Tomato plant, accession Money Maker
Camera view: bottom (45 deg); turntable rotation: 270 degrees
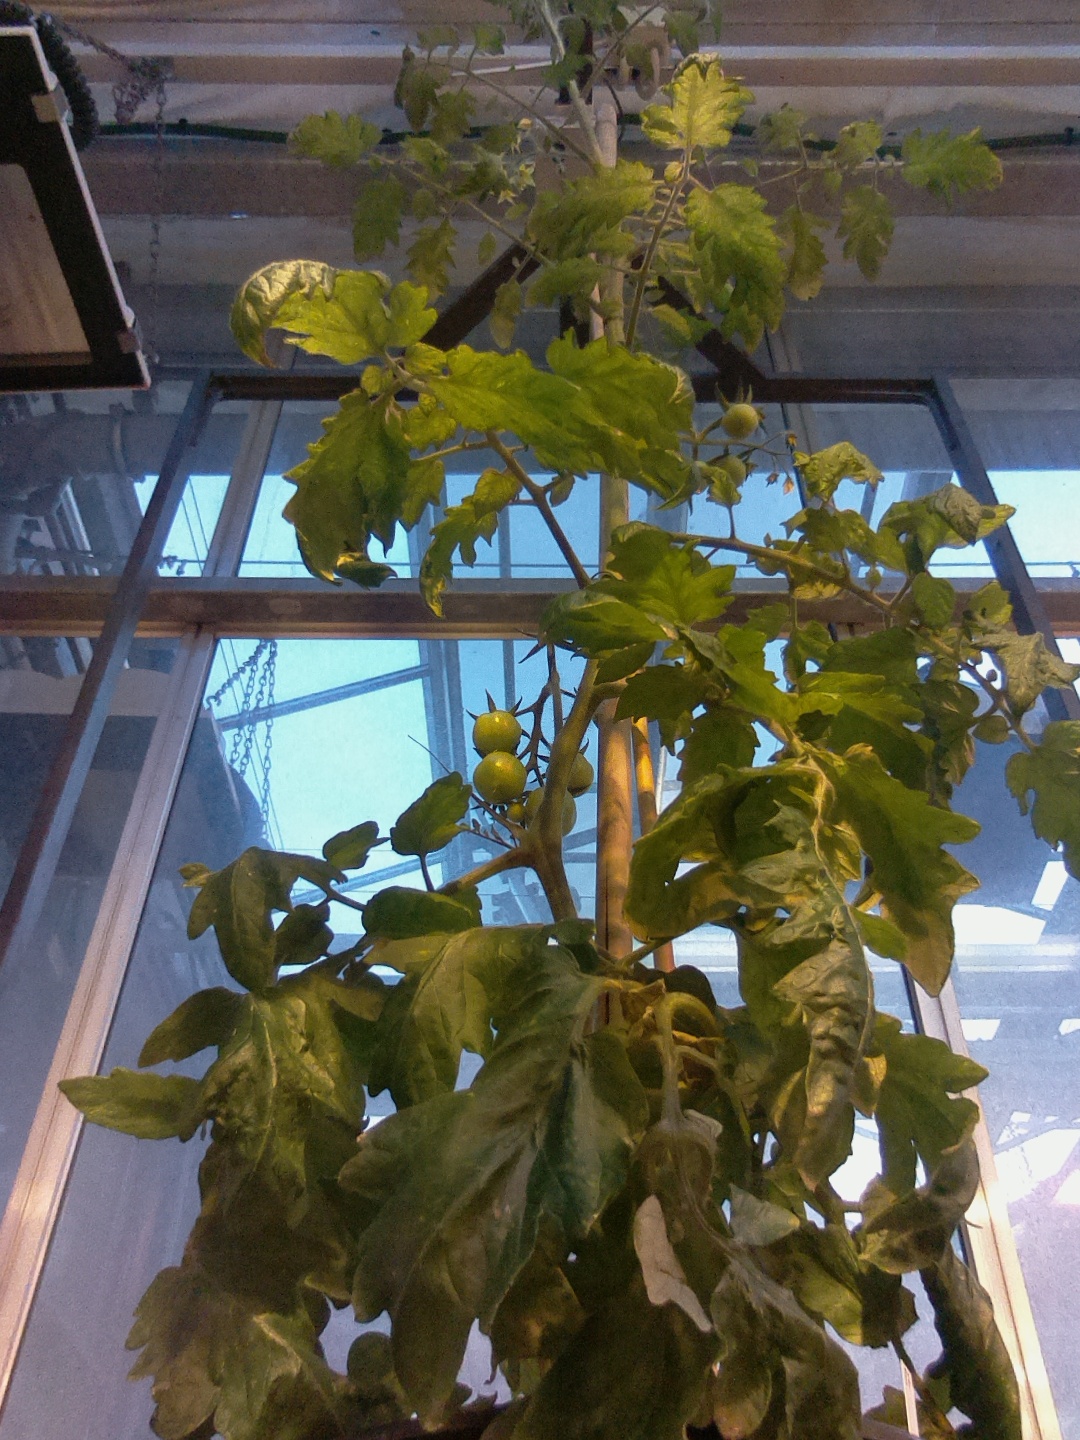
BBCH growth stage 73: 30%-40% of final fruit size